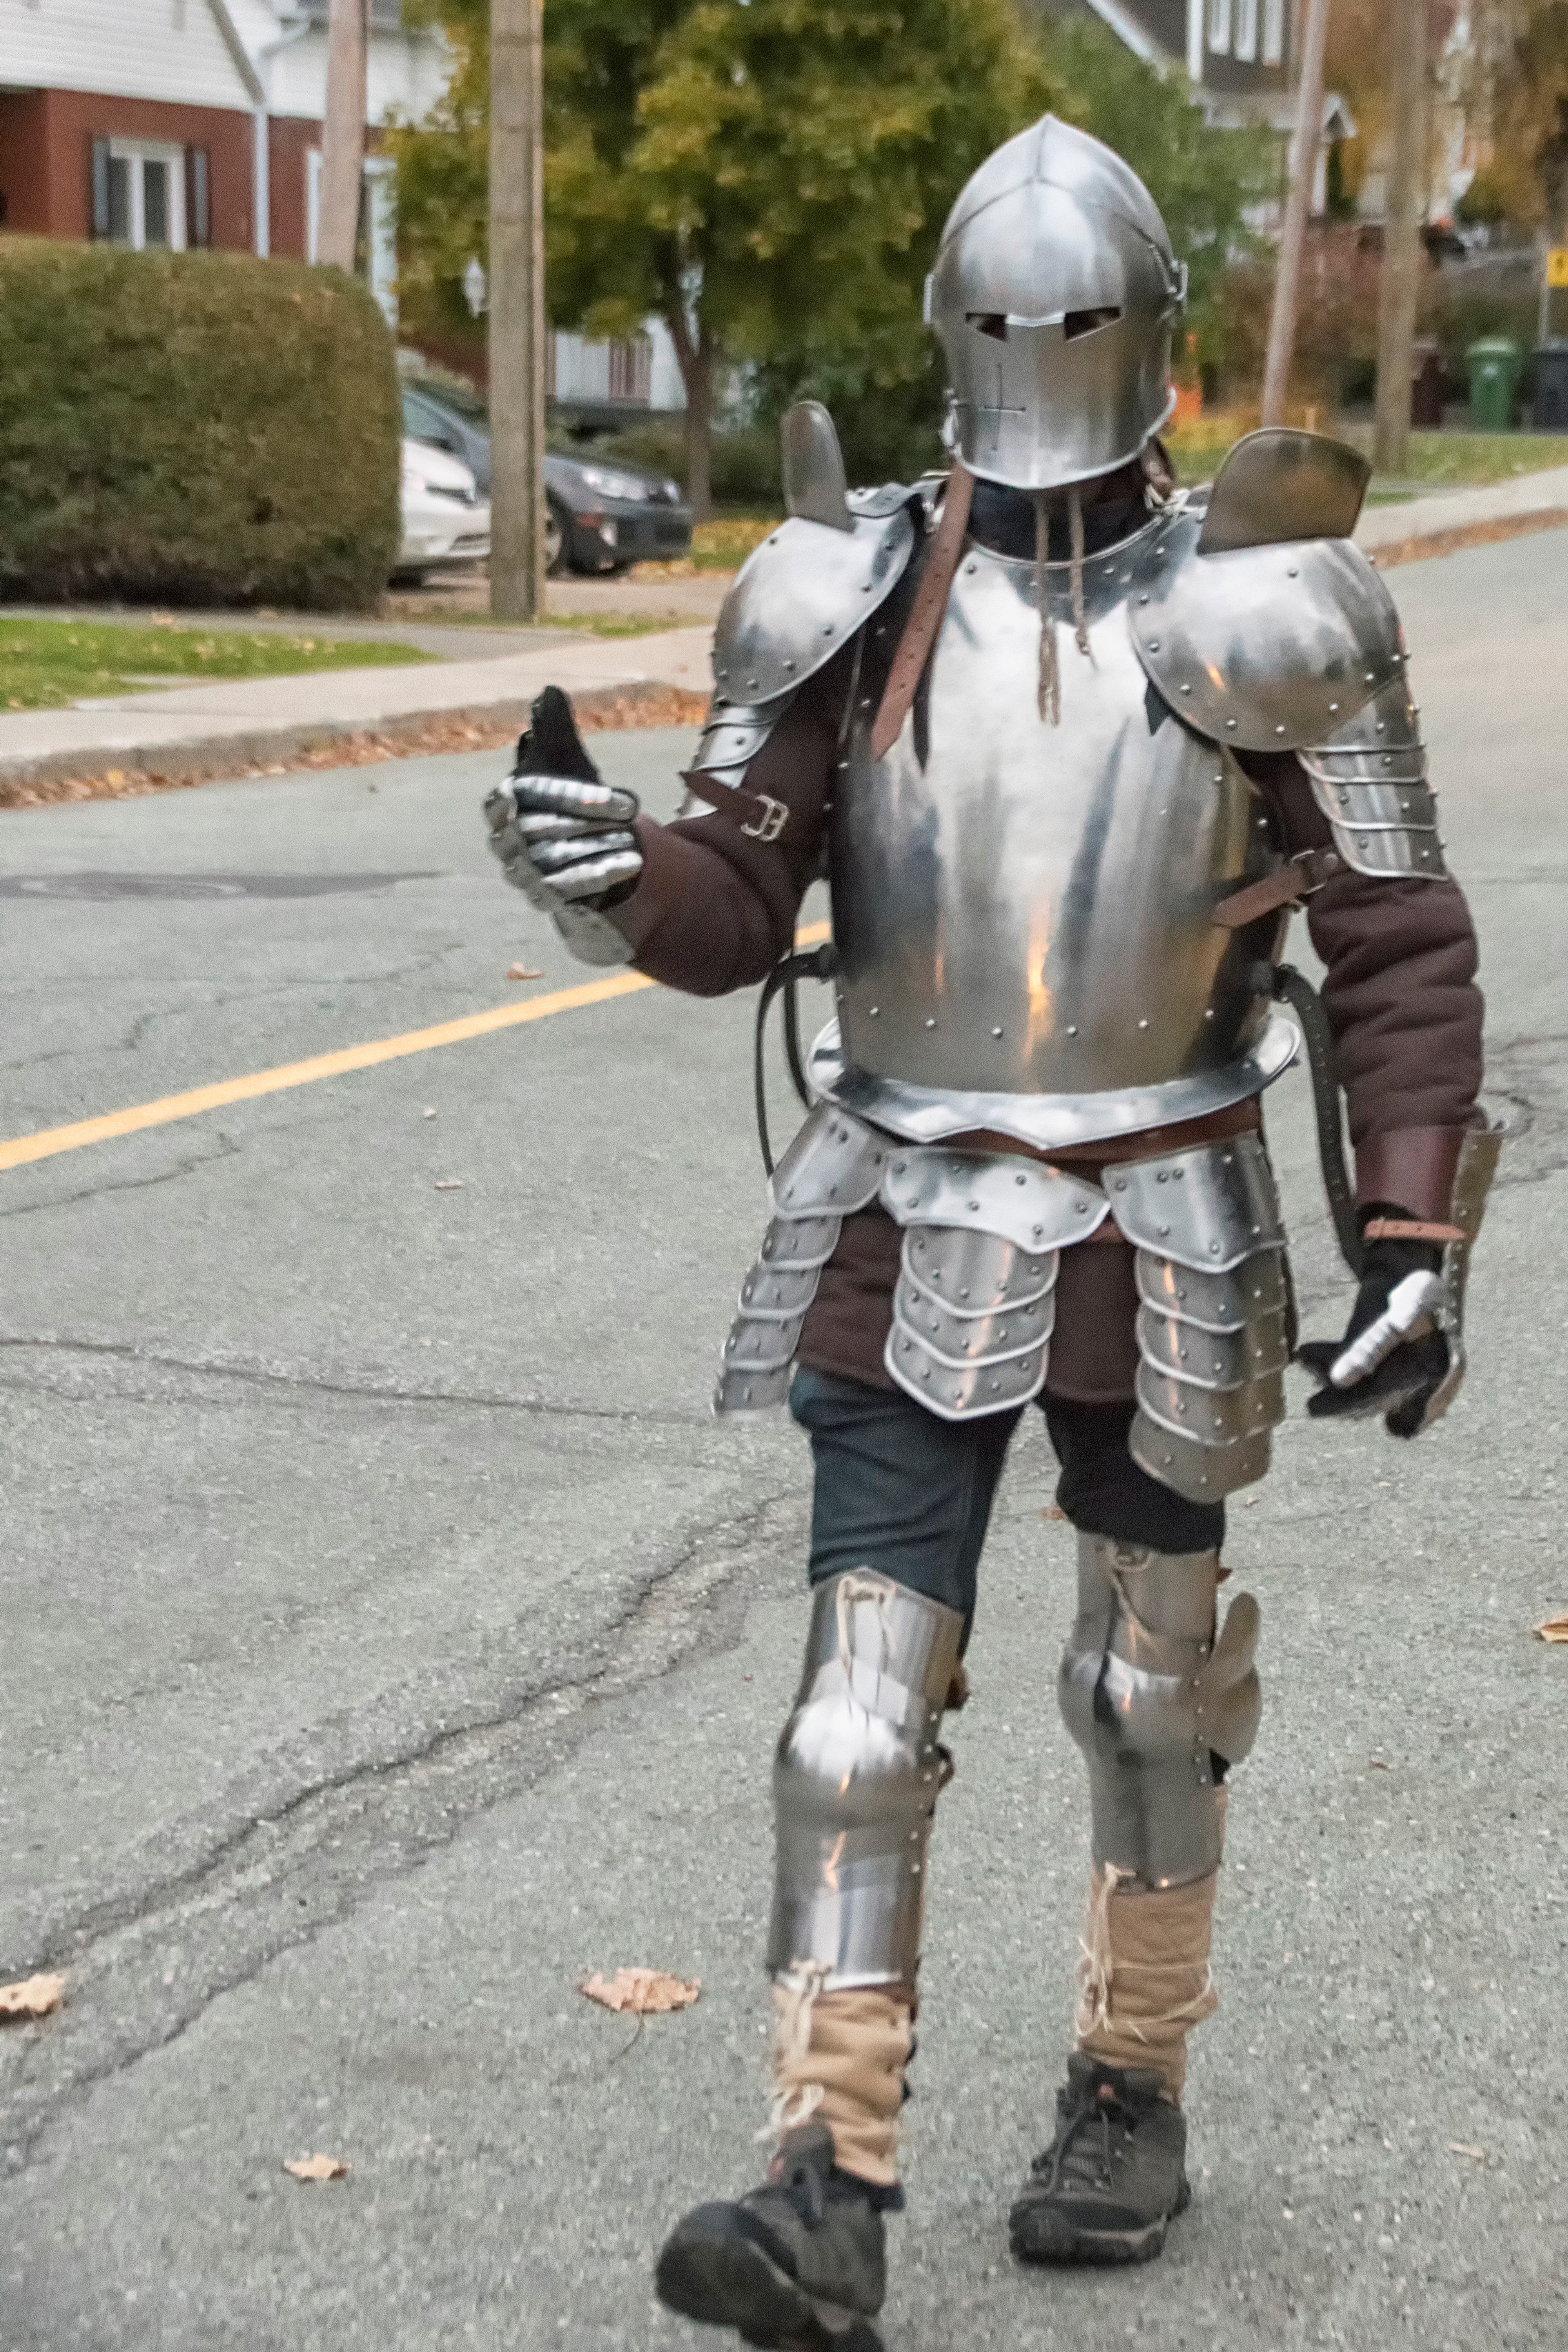
person, halloween, clothing, canada, quebec, costume, armour, sherbrooke